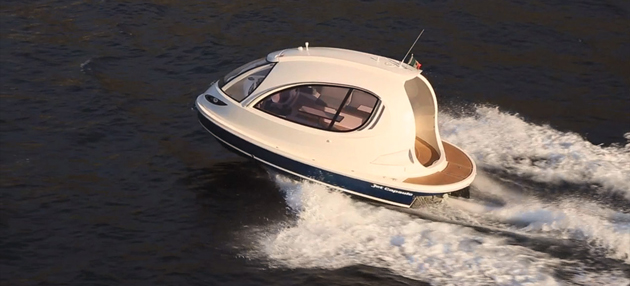
Vehicle type: Ships